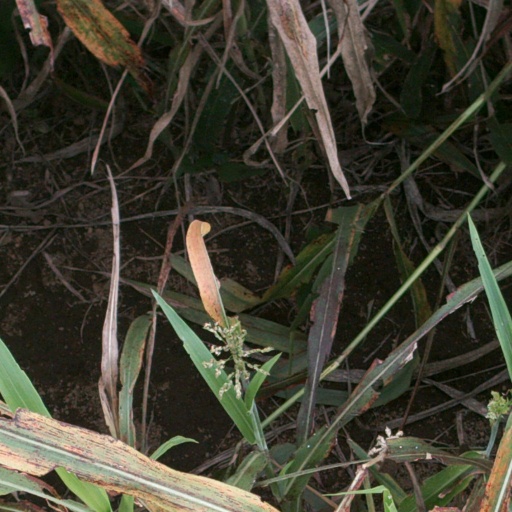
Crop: sorghum